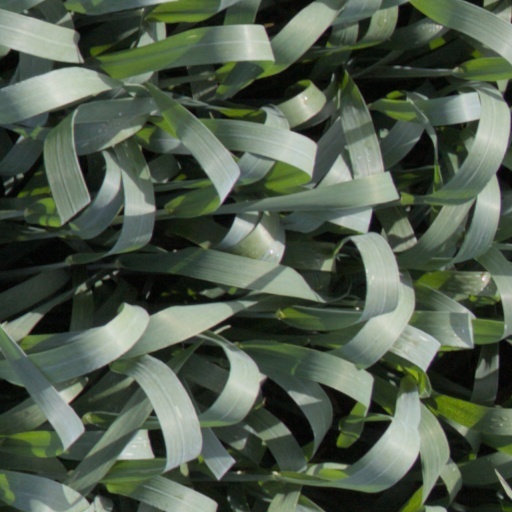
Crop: wheat